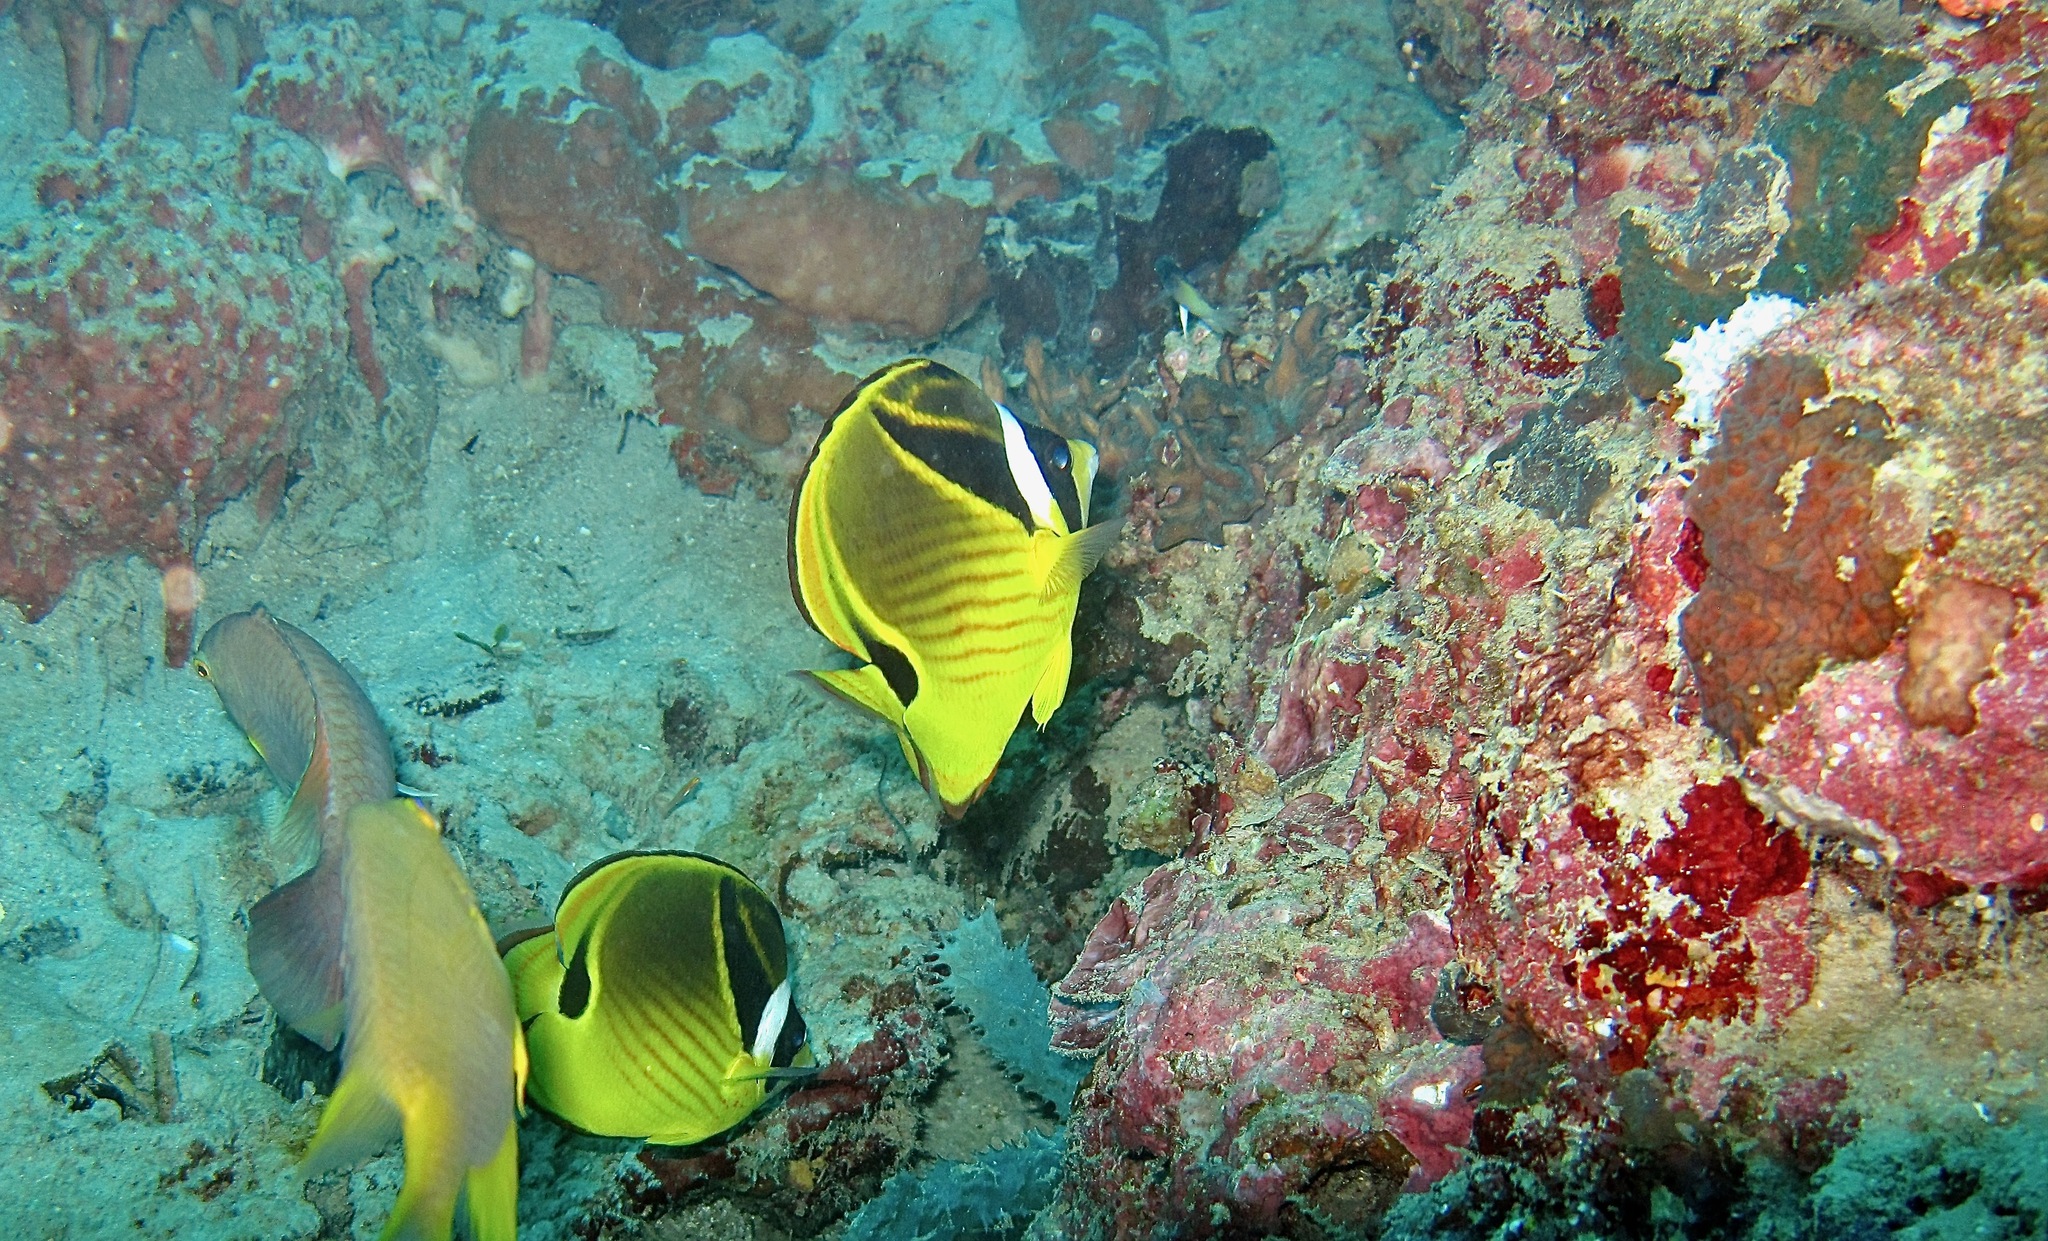
Chaetodon lunula (Raccoon Butterflyfish)